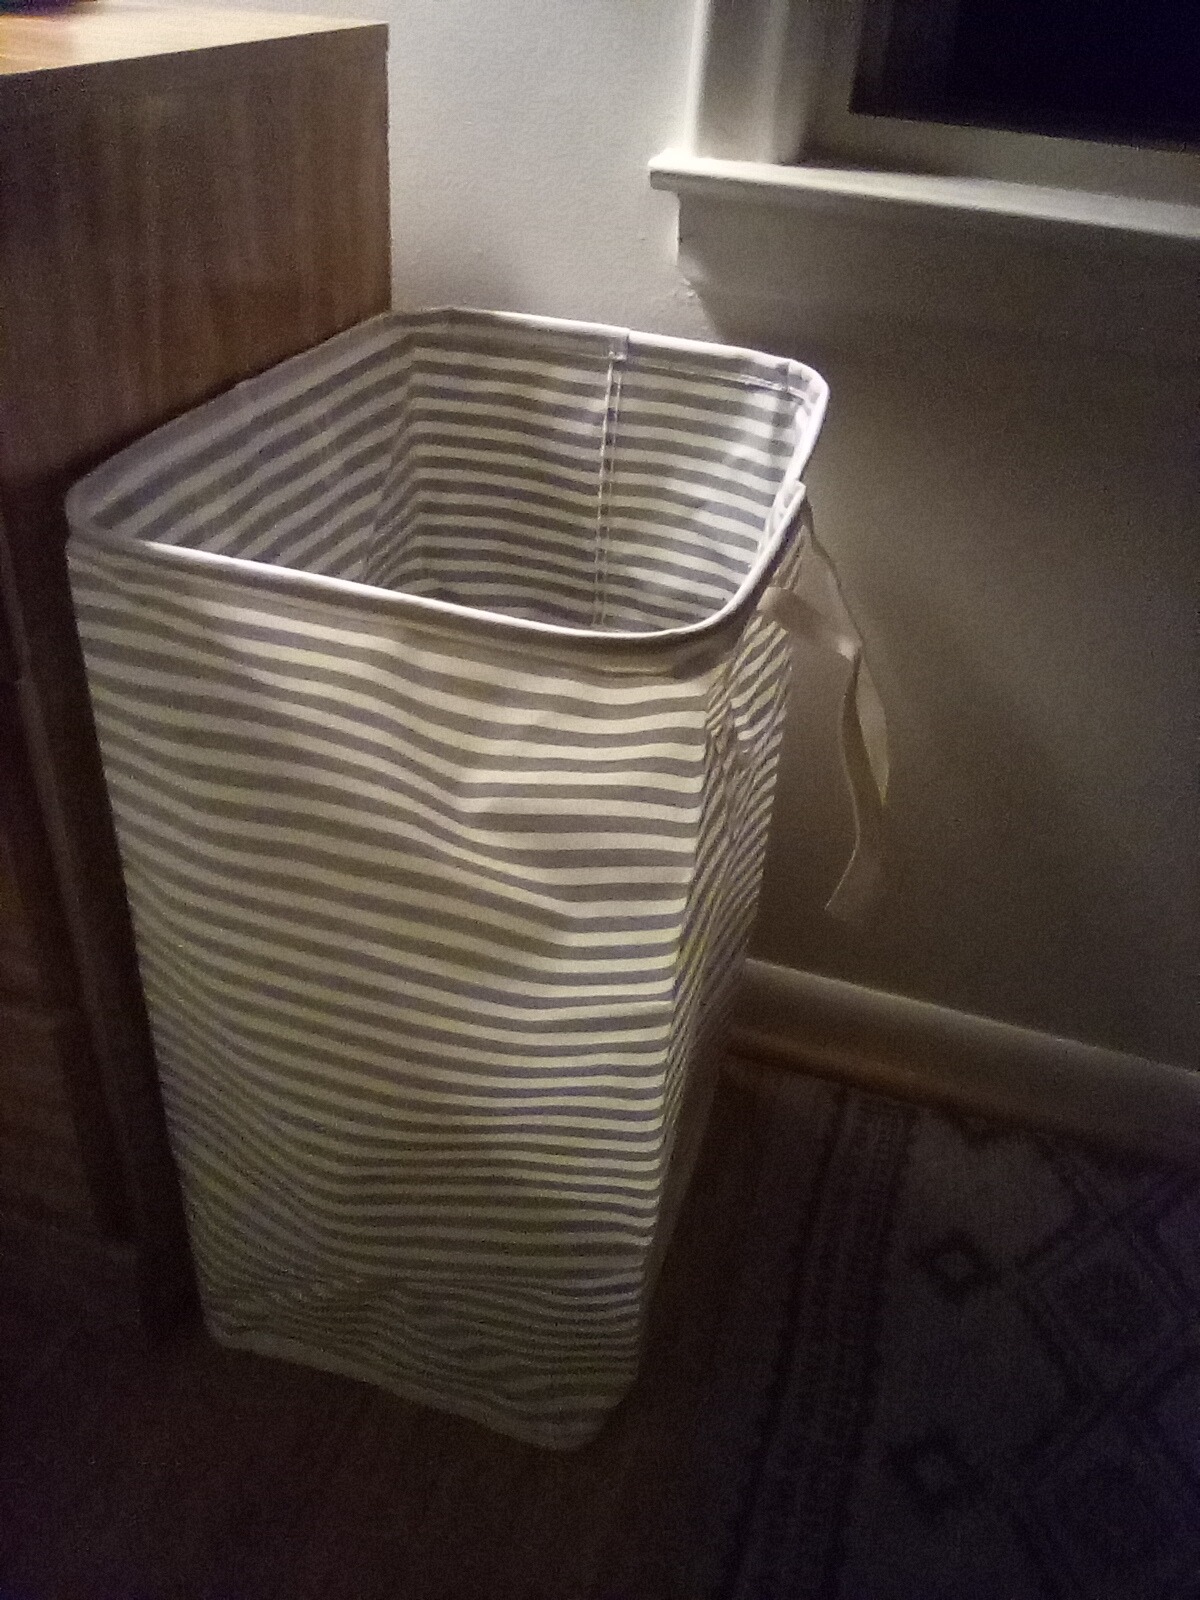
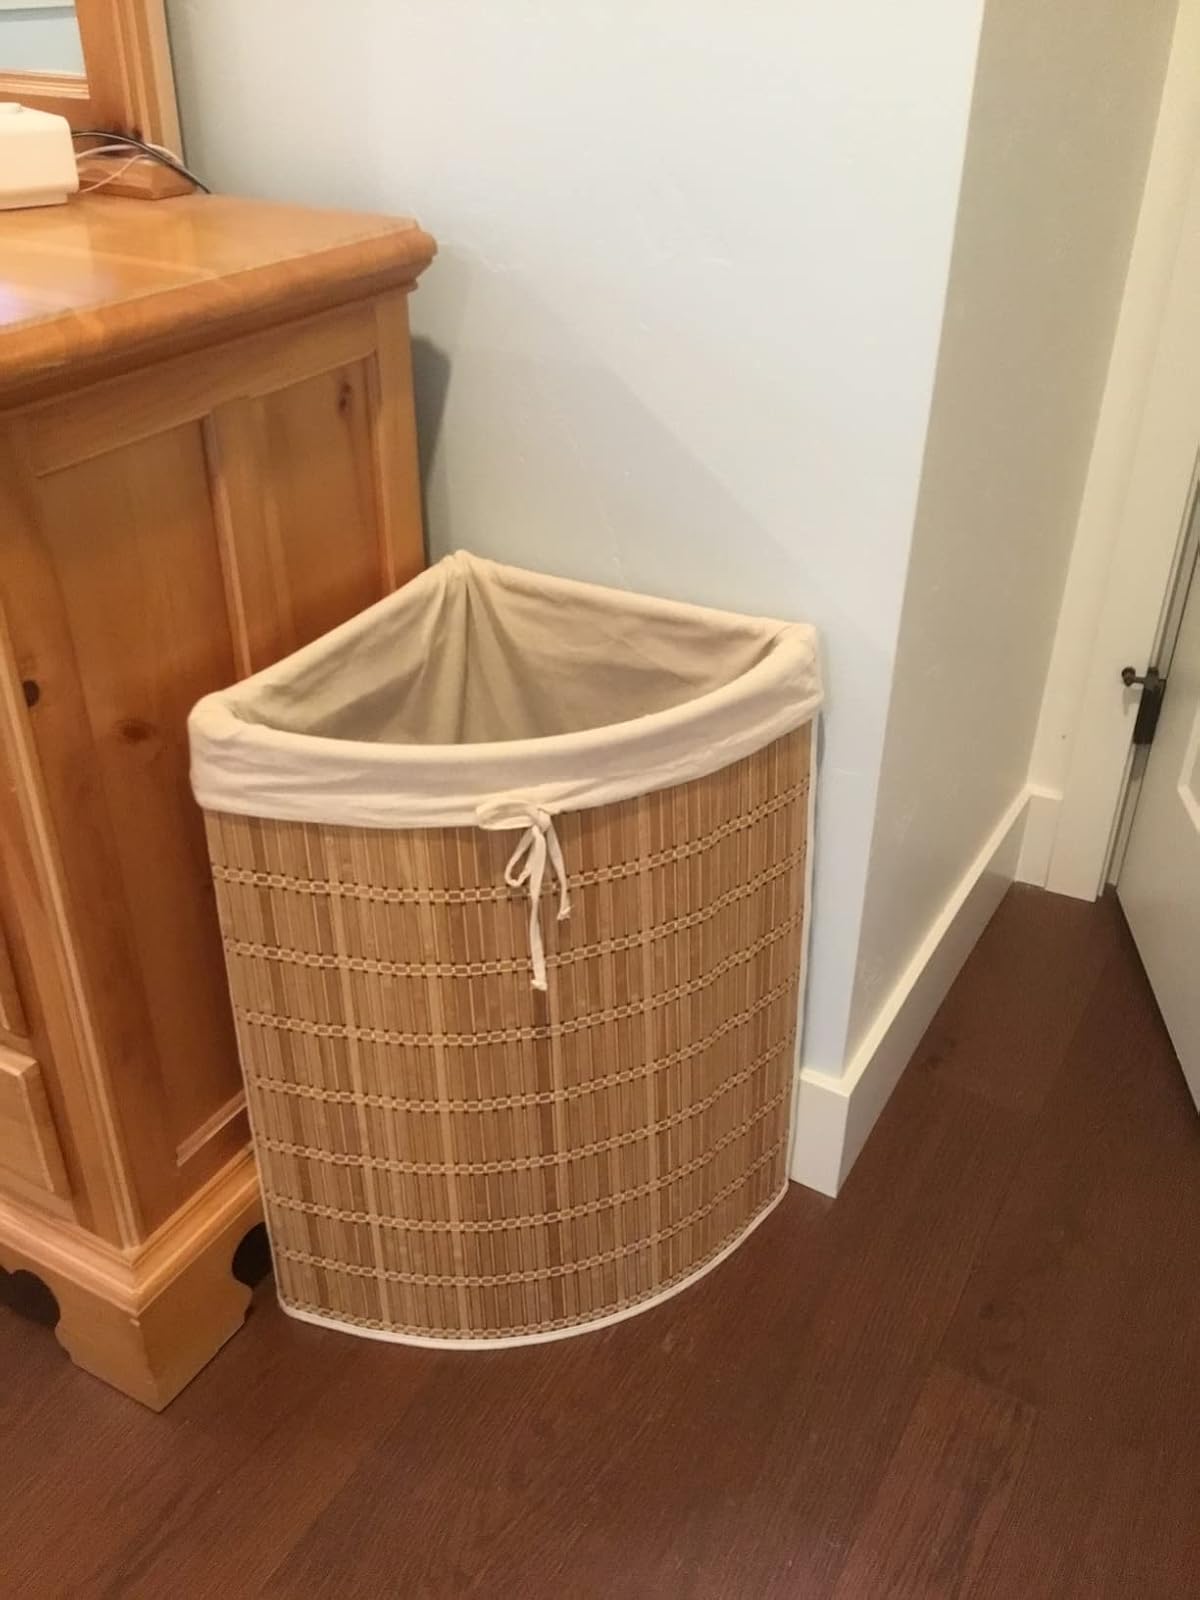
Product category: items_hamper
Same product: no